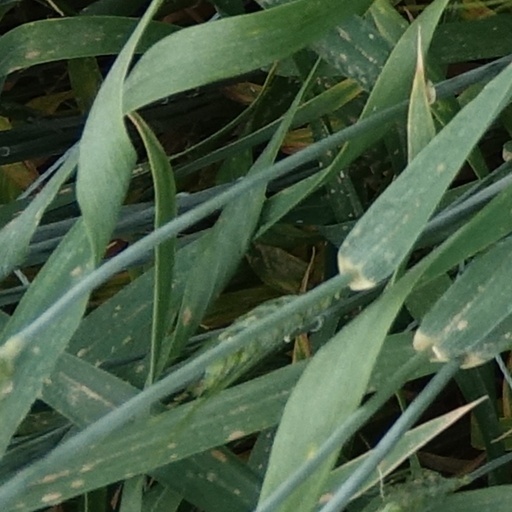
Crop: wheat